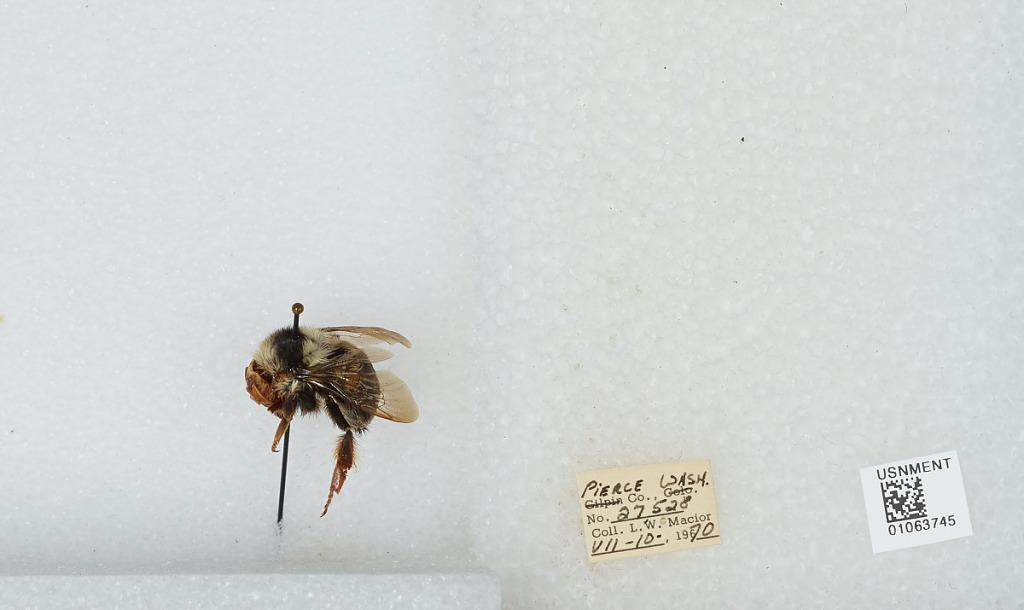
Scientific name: Bombus bifarius nearcticus
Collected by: L. Macior
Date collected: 1970-7-10
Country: United States
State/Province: Washington
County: Pierce
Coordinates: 47.05, -122.12